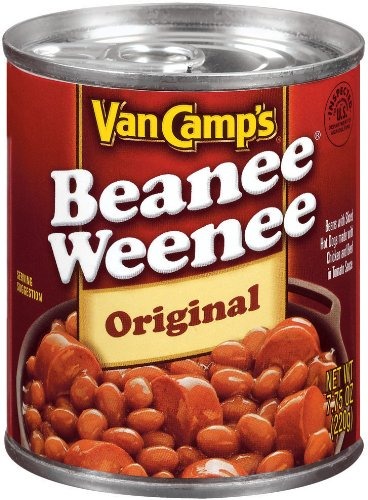
Item Name: 12/7.5 Oz Cans Van Camp's Beanee Weenee
Bullet Point 1: Beans with sliced chicken hot dogs with beef and tomato sauce
Bullet Point 2: Heat and serve
Product Description: 12/7.75oz cans of VanCamps Beanee Weenee Original.
Value: 7.5
Unit: Ounce

Price: 20.97